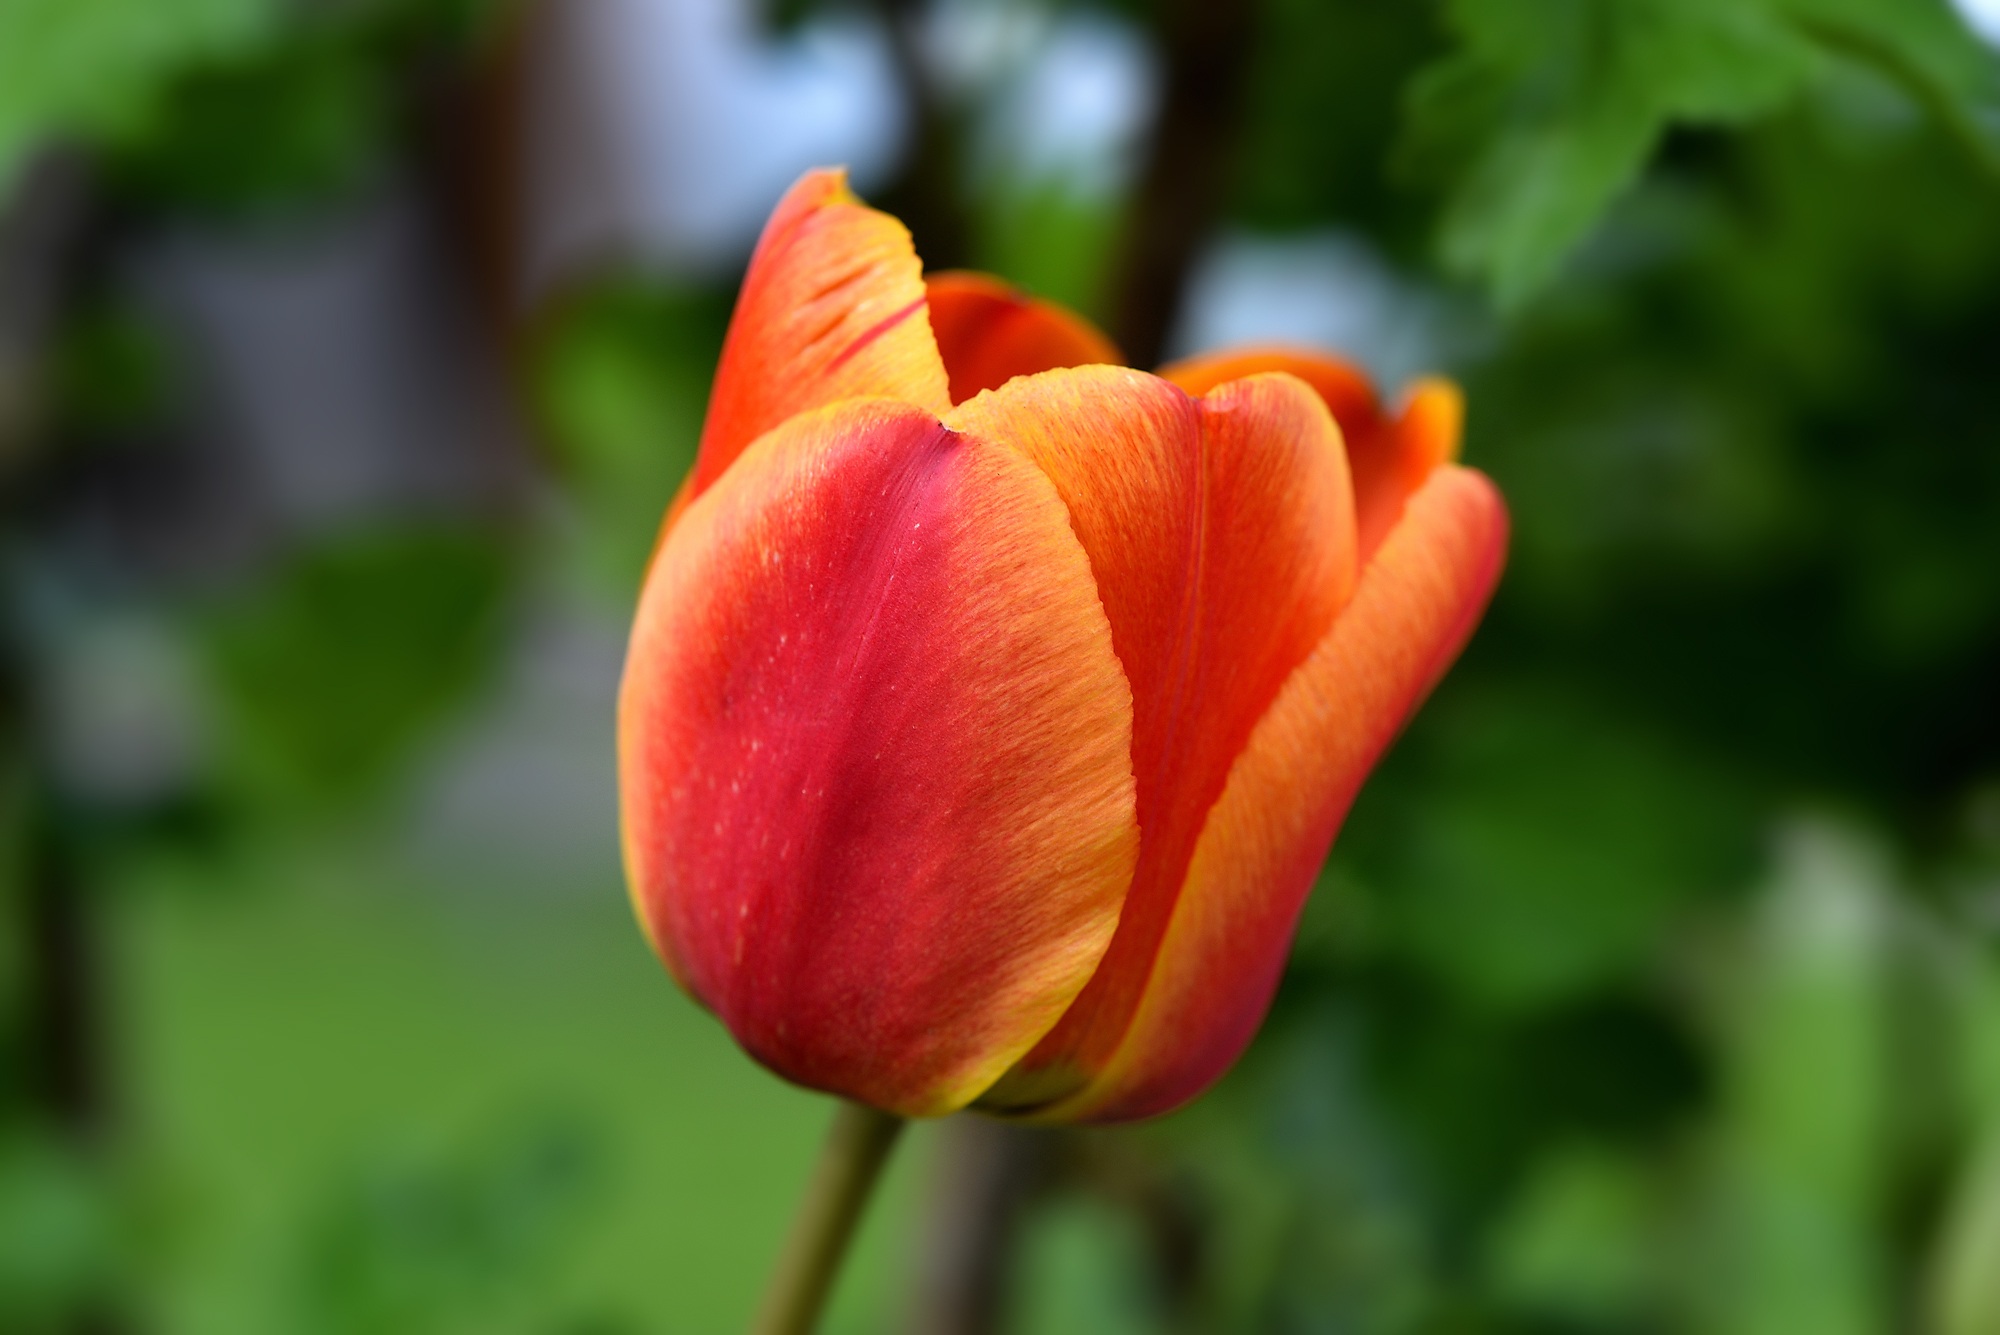
nature, blossom, plant, flower, petal, bloom, tulip, orange, spring, botany, garden, close, flora, macro photography, flowering plant, schnittblume, lily family, plant stem, land plant